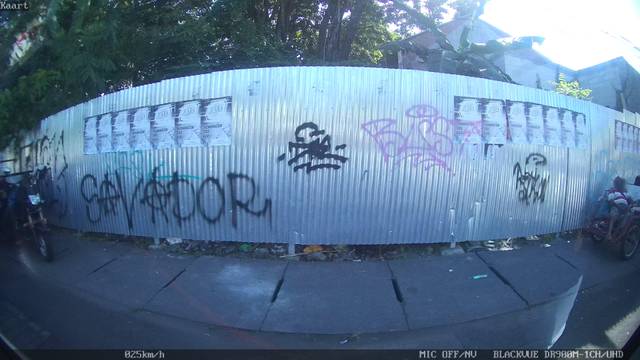
Region: Indonesia
Coordinates: -7.259, 112.756